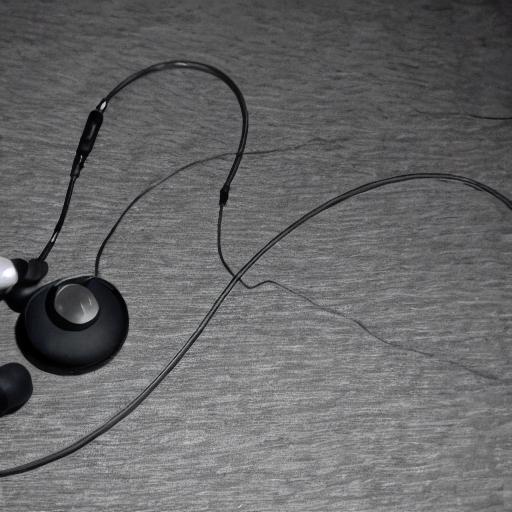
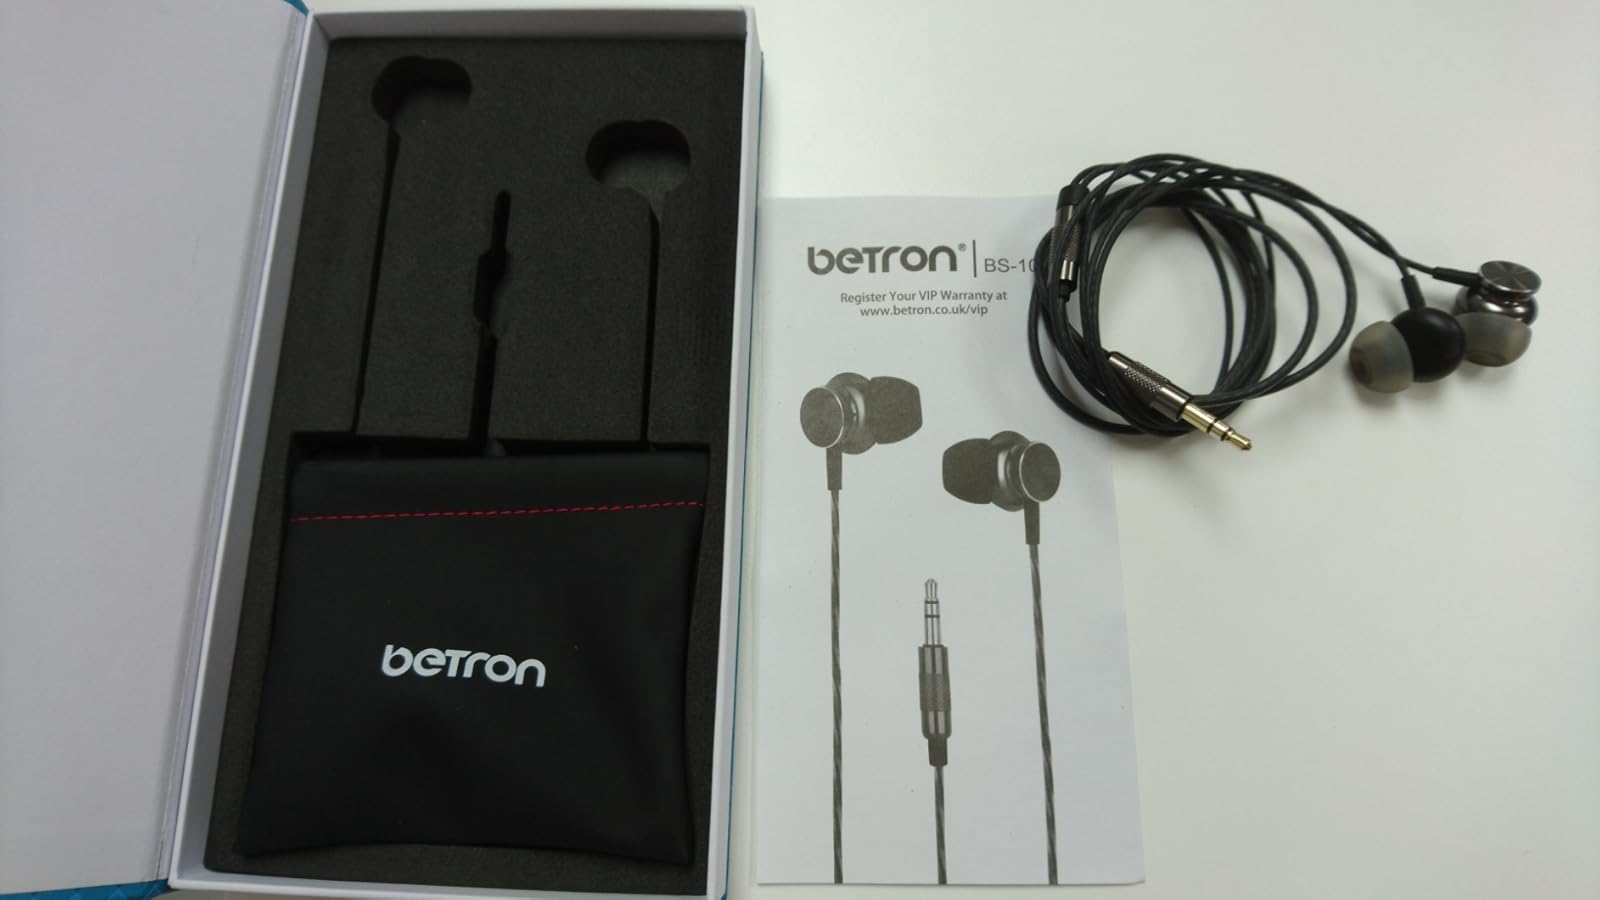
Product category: headphones
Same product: no